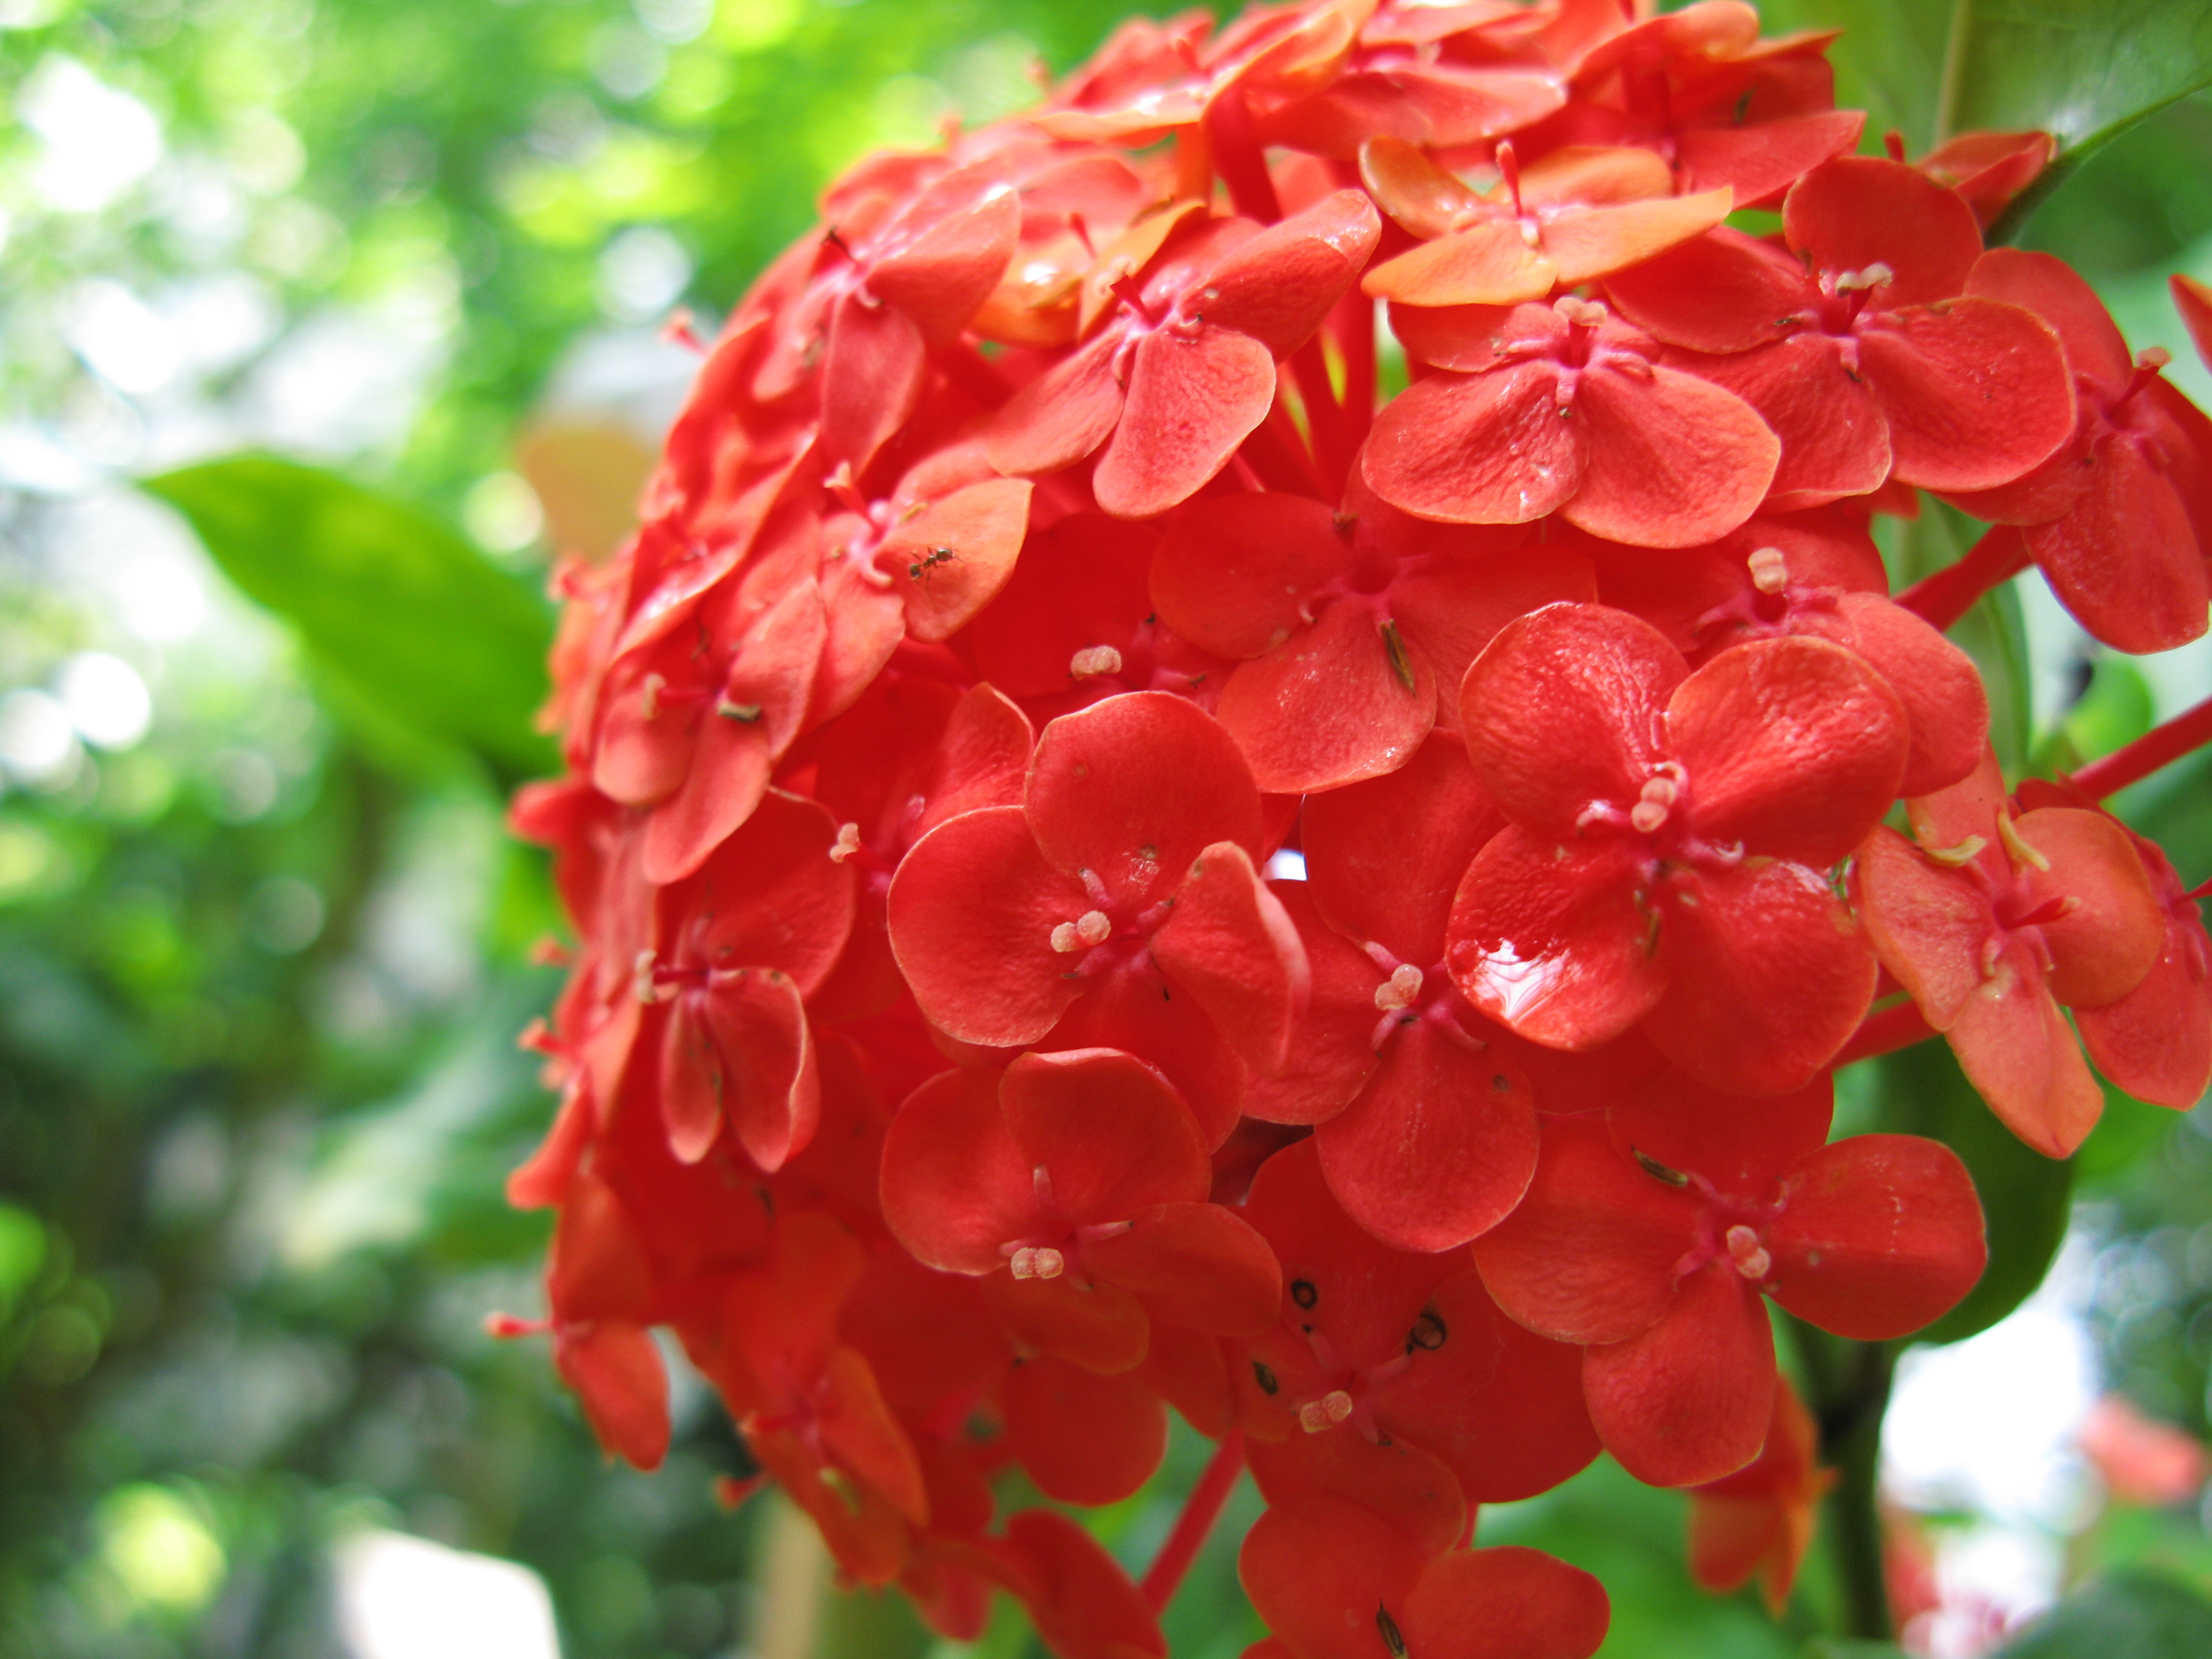
blossom, plant, leaf, flower, petal, high, red, botany, flora, cool image, shrub, hires, flowerpicturesnolimits, hi, res, powershotg7, canong7, macro photography, flowering plant, land plant